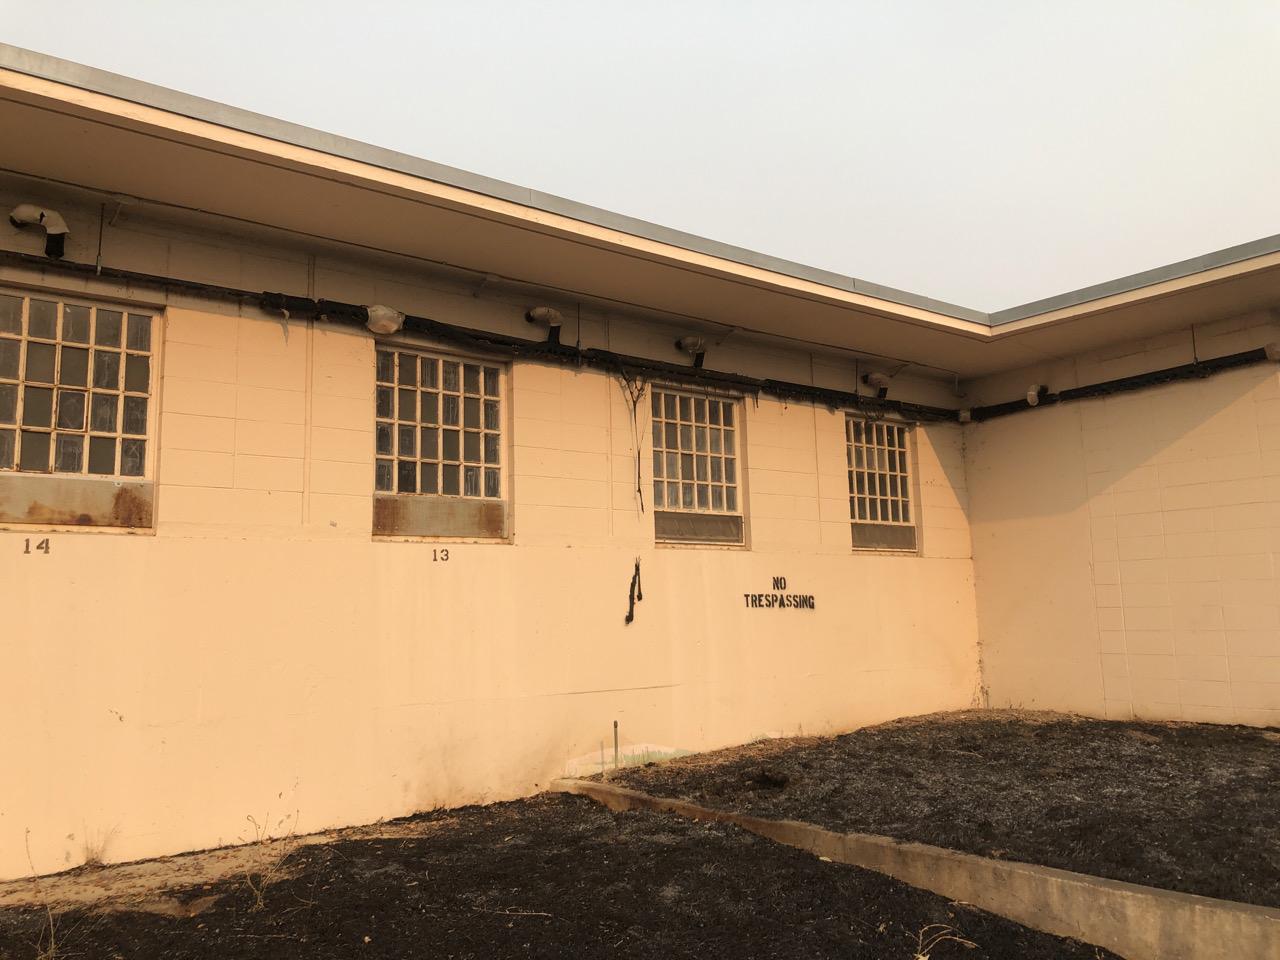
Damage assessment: affected